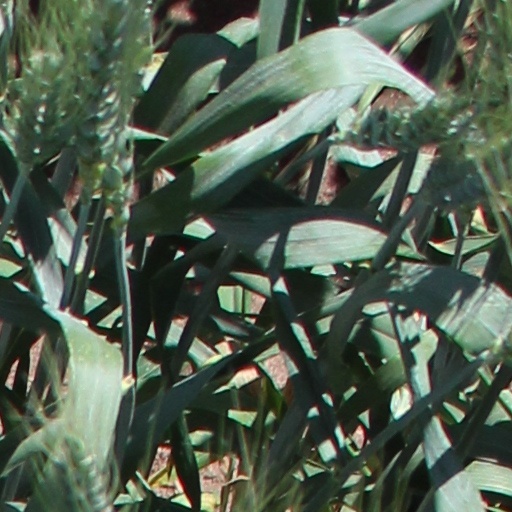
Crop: wheat